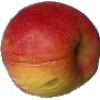
Label: red_yellow_apple